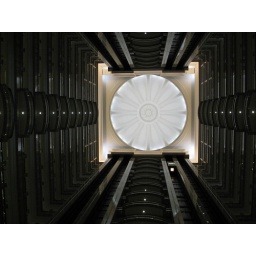
My office building in Taiwan.